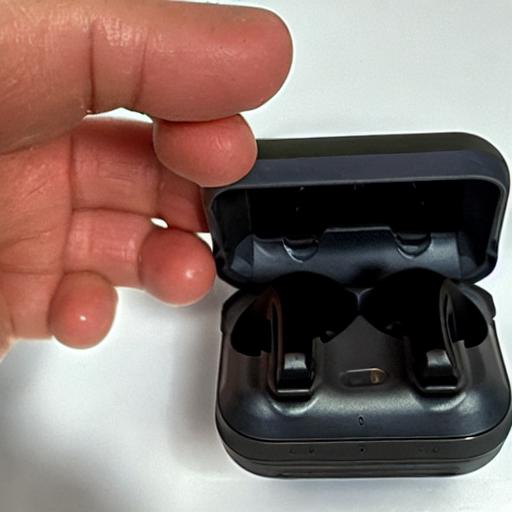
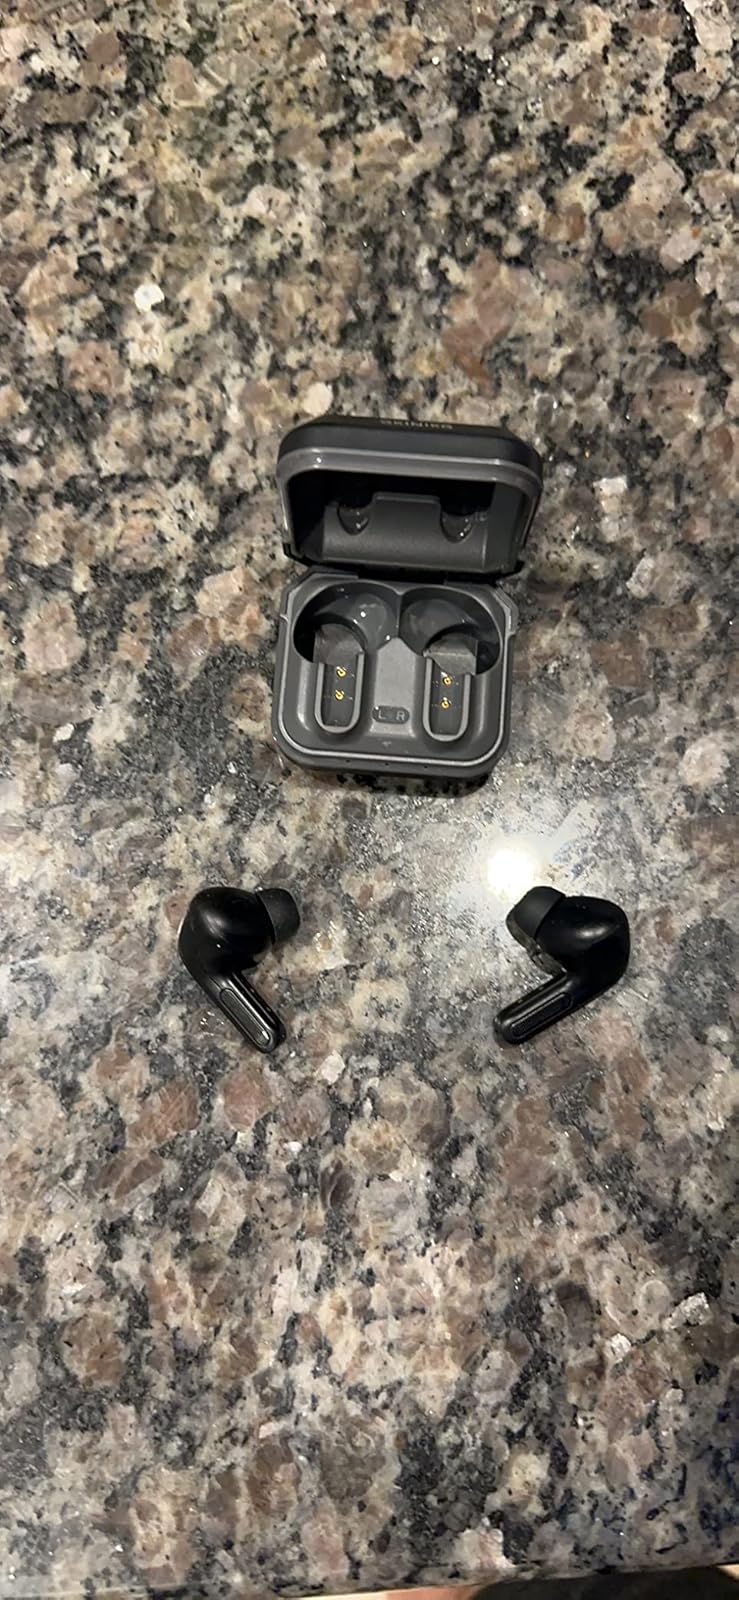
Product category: earbuds
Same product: no